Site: brandenburg
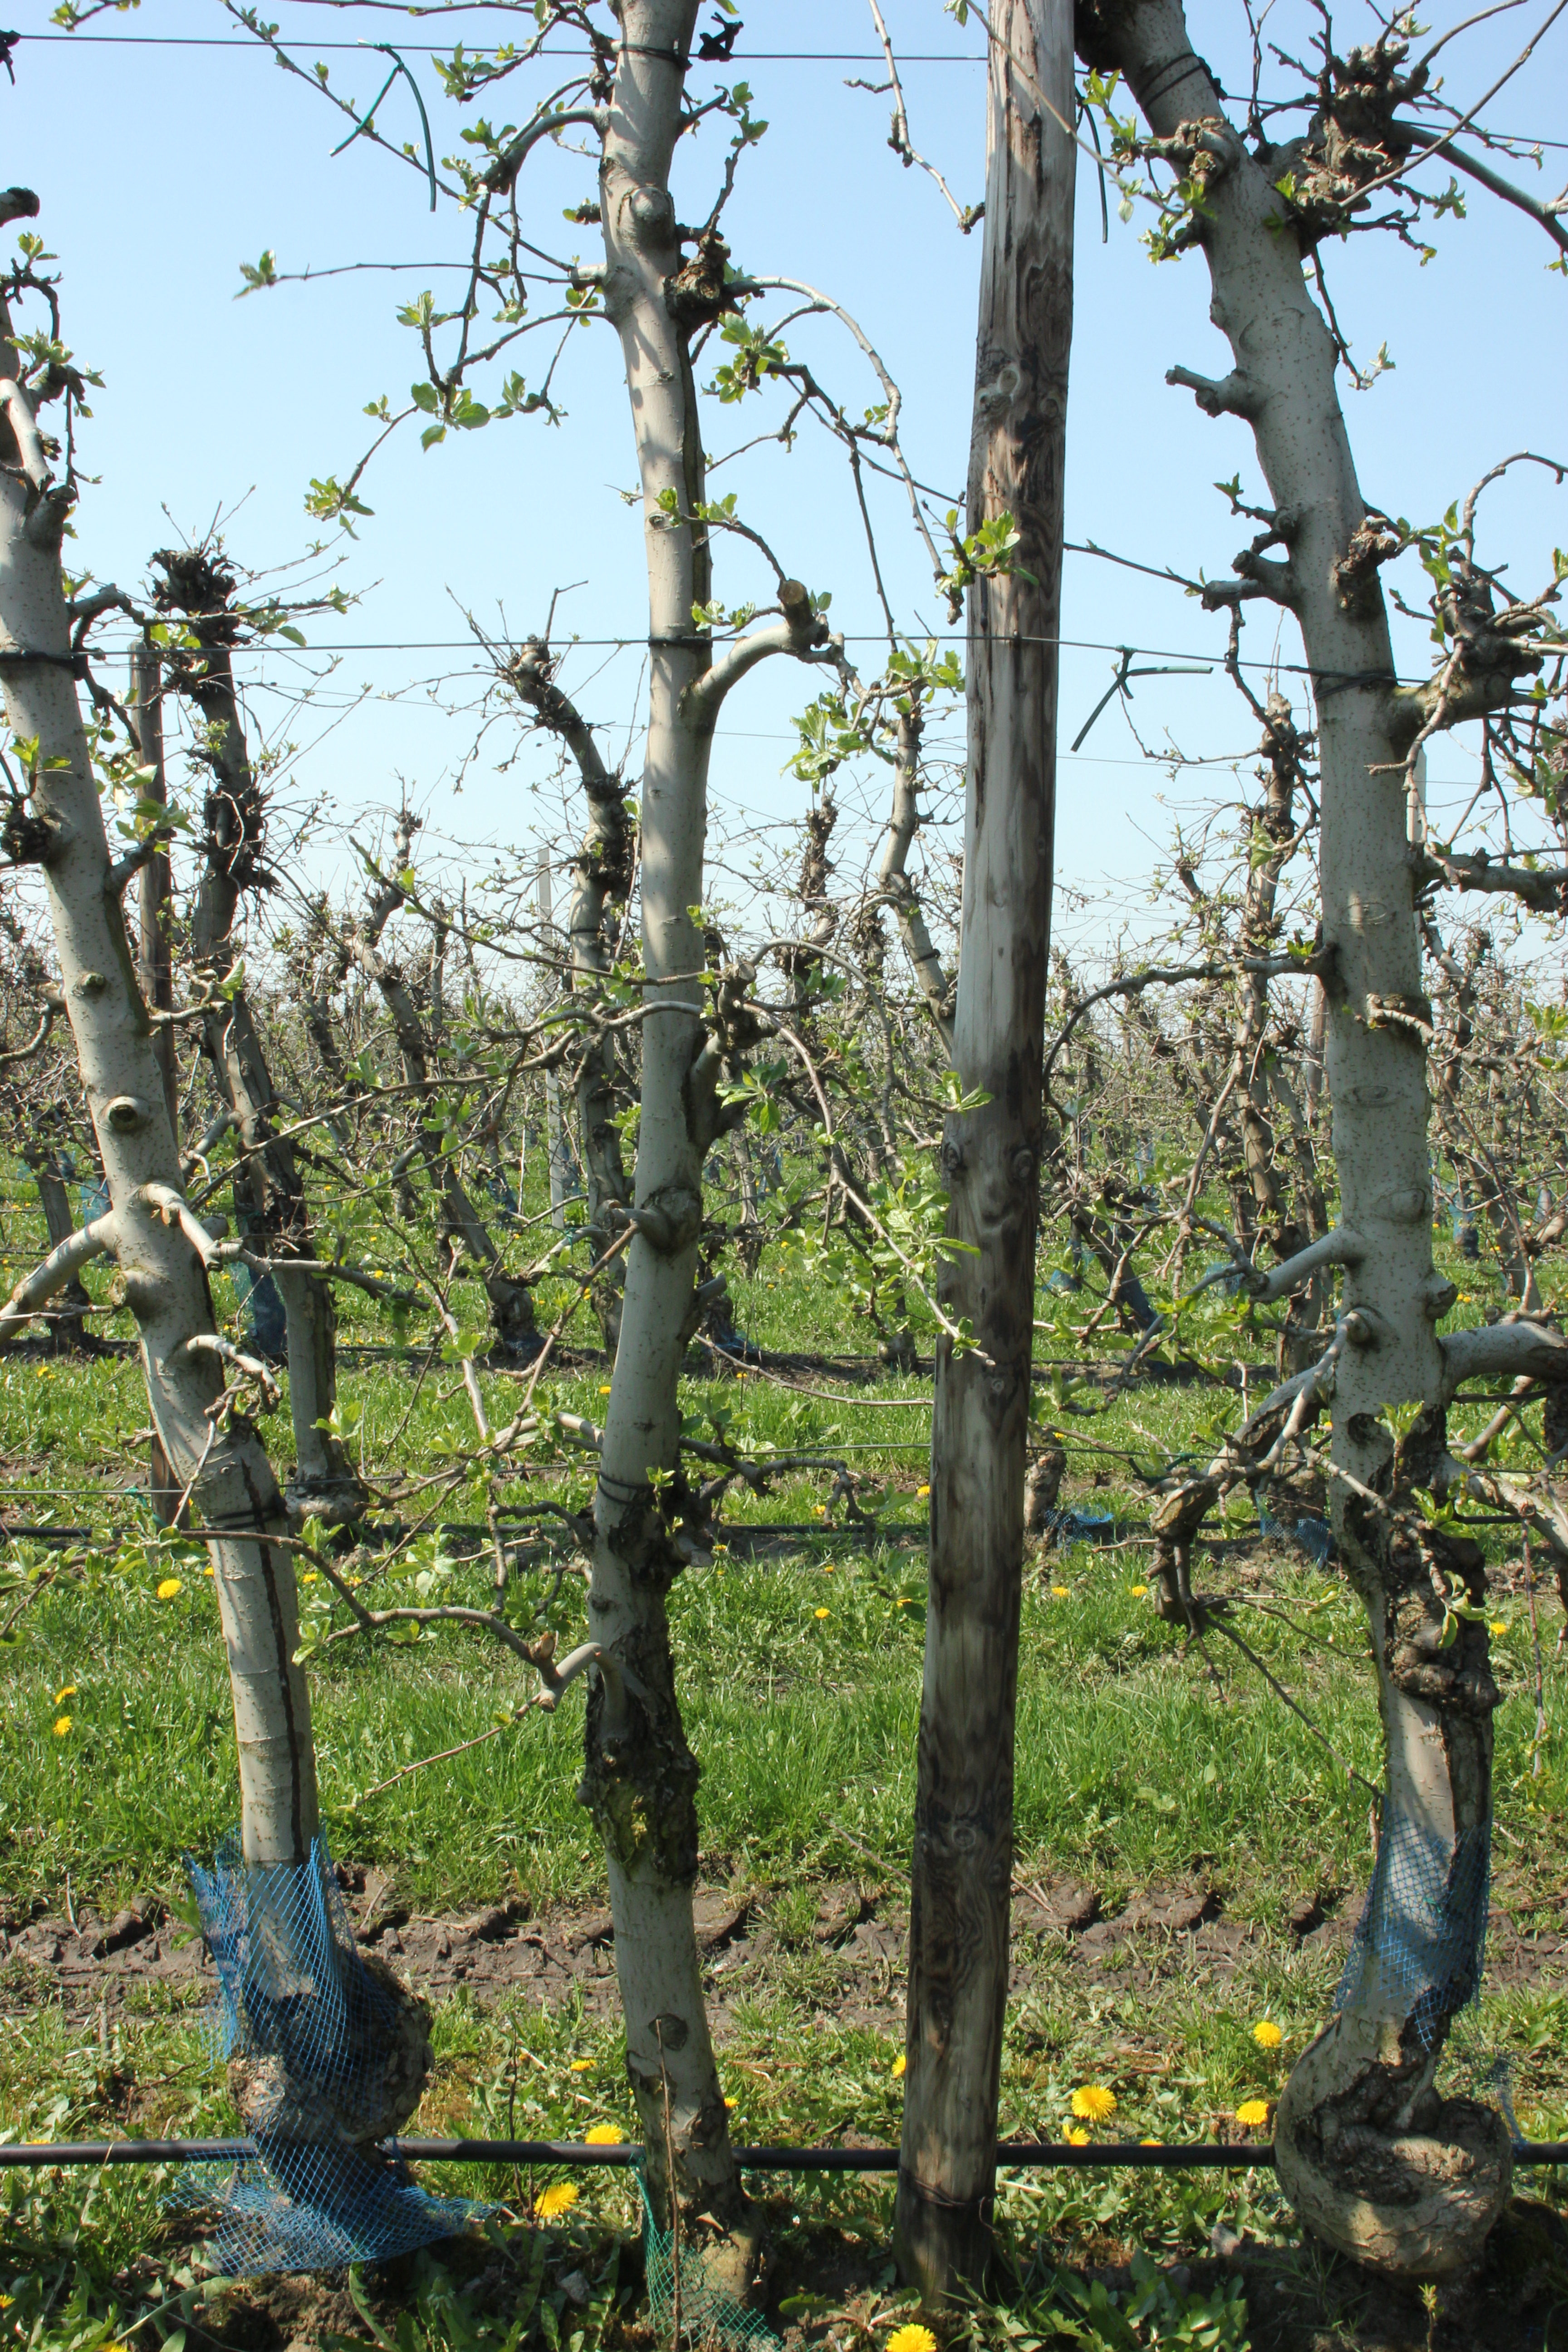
Growth stage (BBCH 56): Inflorescence emergence